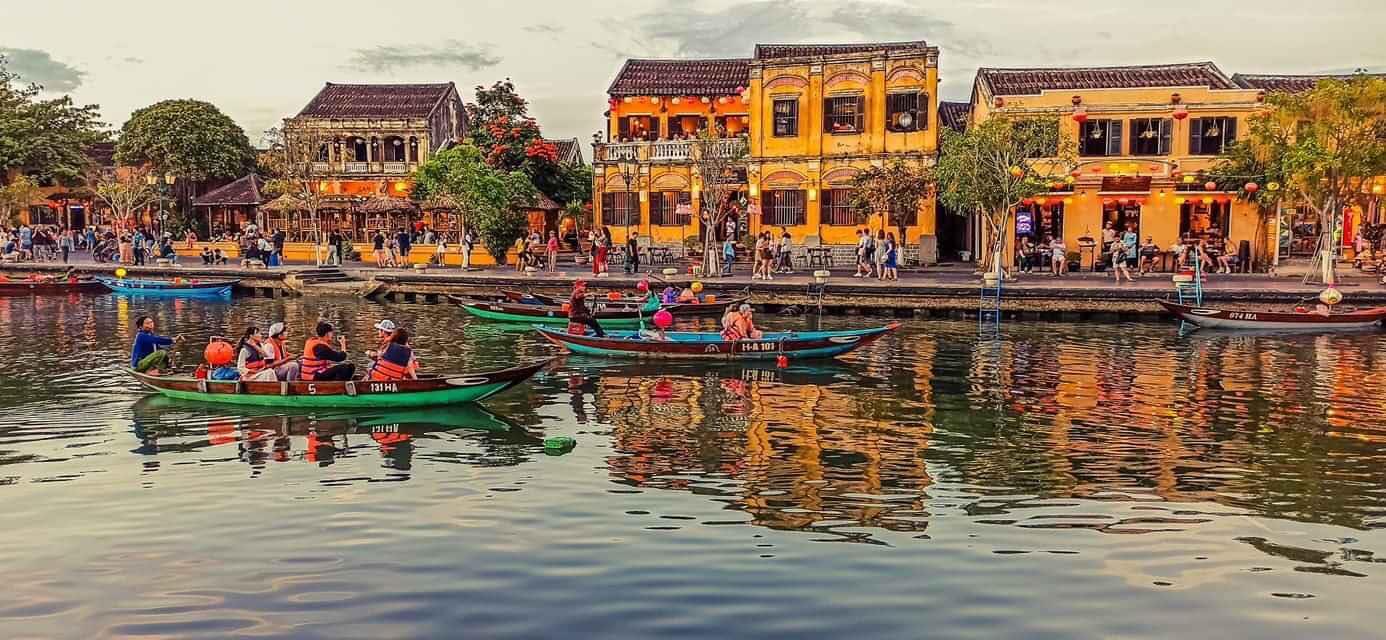
bên bờ sông là sự xuất hiện của những toà nhà cổ kính